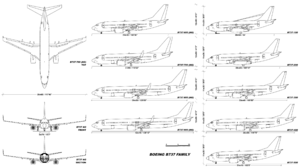
Planche comparative de la famille des Boeing 737, en vue de côté.
Le Boeing 737 Next Generation, communément appelé Boeing 737 NG, est le nom donné aux versions 600, 700, 800 et 900 du Boeing 737. C'est la troisième génération dérivée du 737, qui suit la série 737 Classic, produite de 1996 à janvier 2020 par Boeing dans l'usine Boeing de Renton. Le 737 NG est vendu en quatre tailles différentes, de 110 à 210 passagers.
Le Boeing 737 est un avion de ligne court à moyen-courrier biréacteur à fuselage étroit développé et construit depuis 1967 par la Boeing Commercial Airplanes. Initialement développé comme un dérivé des 707 et 727, plus petit et plus abordable, le 737 se dérive en une famille de dix modèles pouvant emporter de 85 à 215 passagers. Depuis 2004, le 737 est le seul avion de ligne à fuselage étroit de Boeing en production. Depuis son lancement jusqu'en mars 2018, plus de 10 000 appareils ont été produits, ce qui faisait du Boeing 737 l'avion de ligne à réaction le plus vendu jusqu'en 2018.